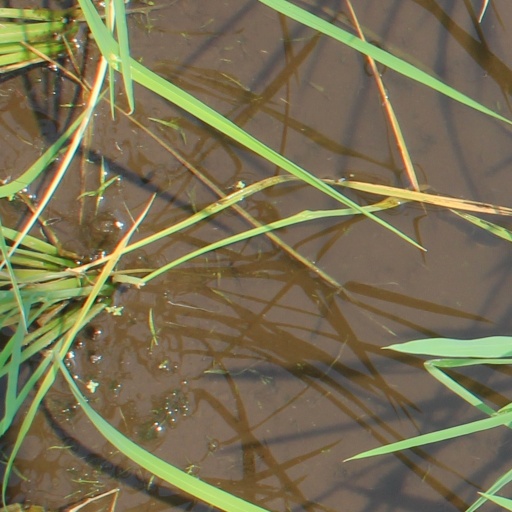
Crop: rice